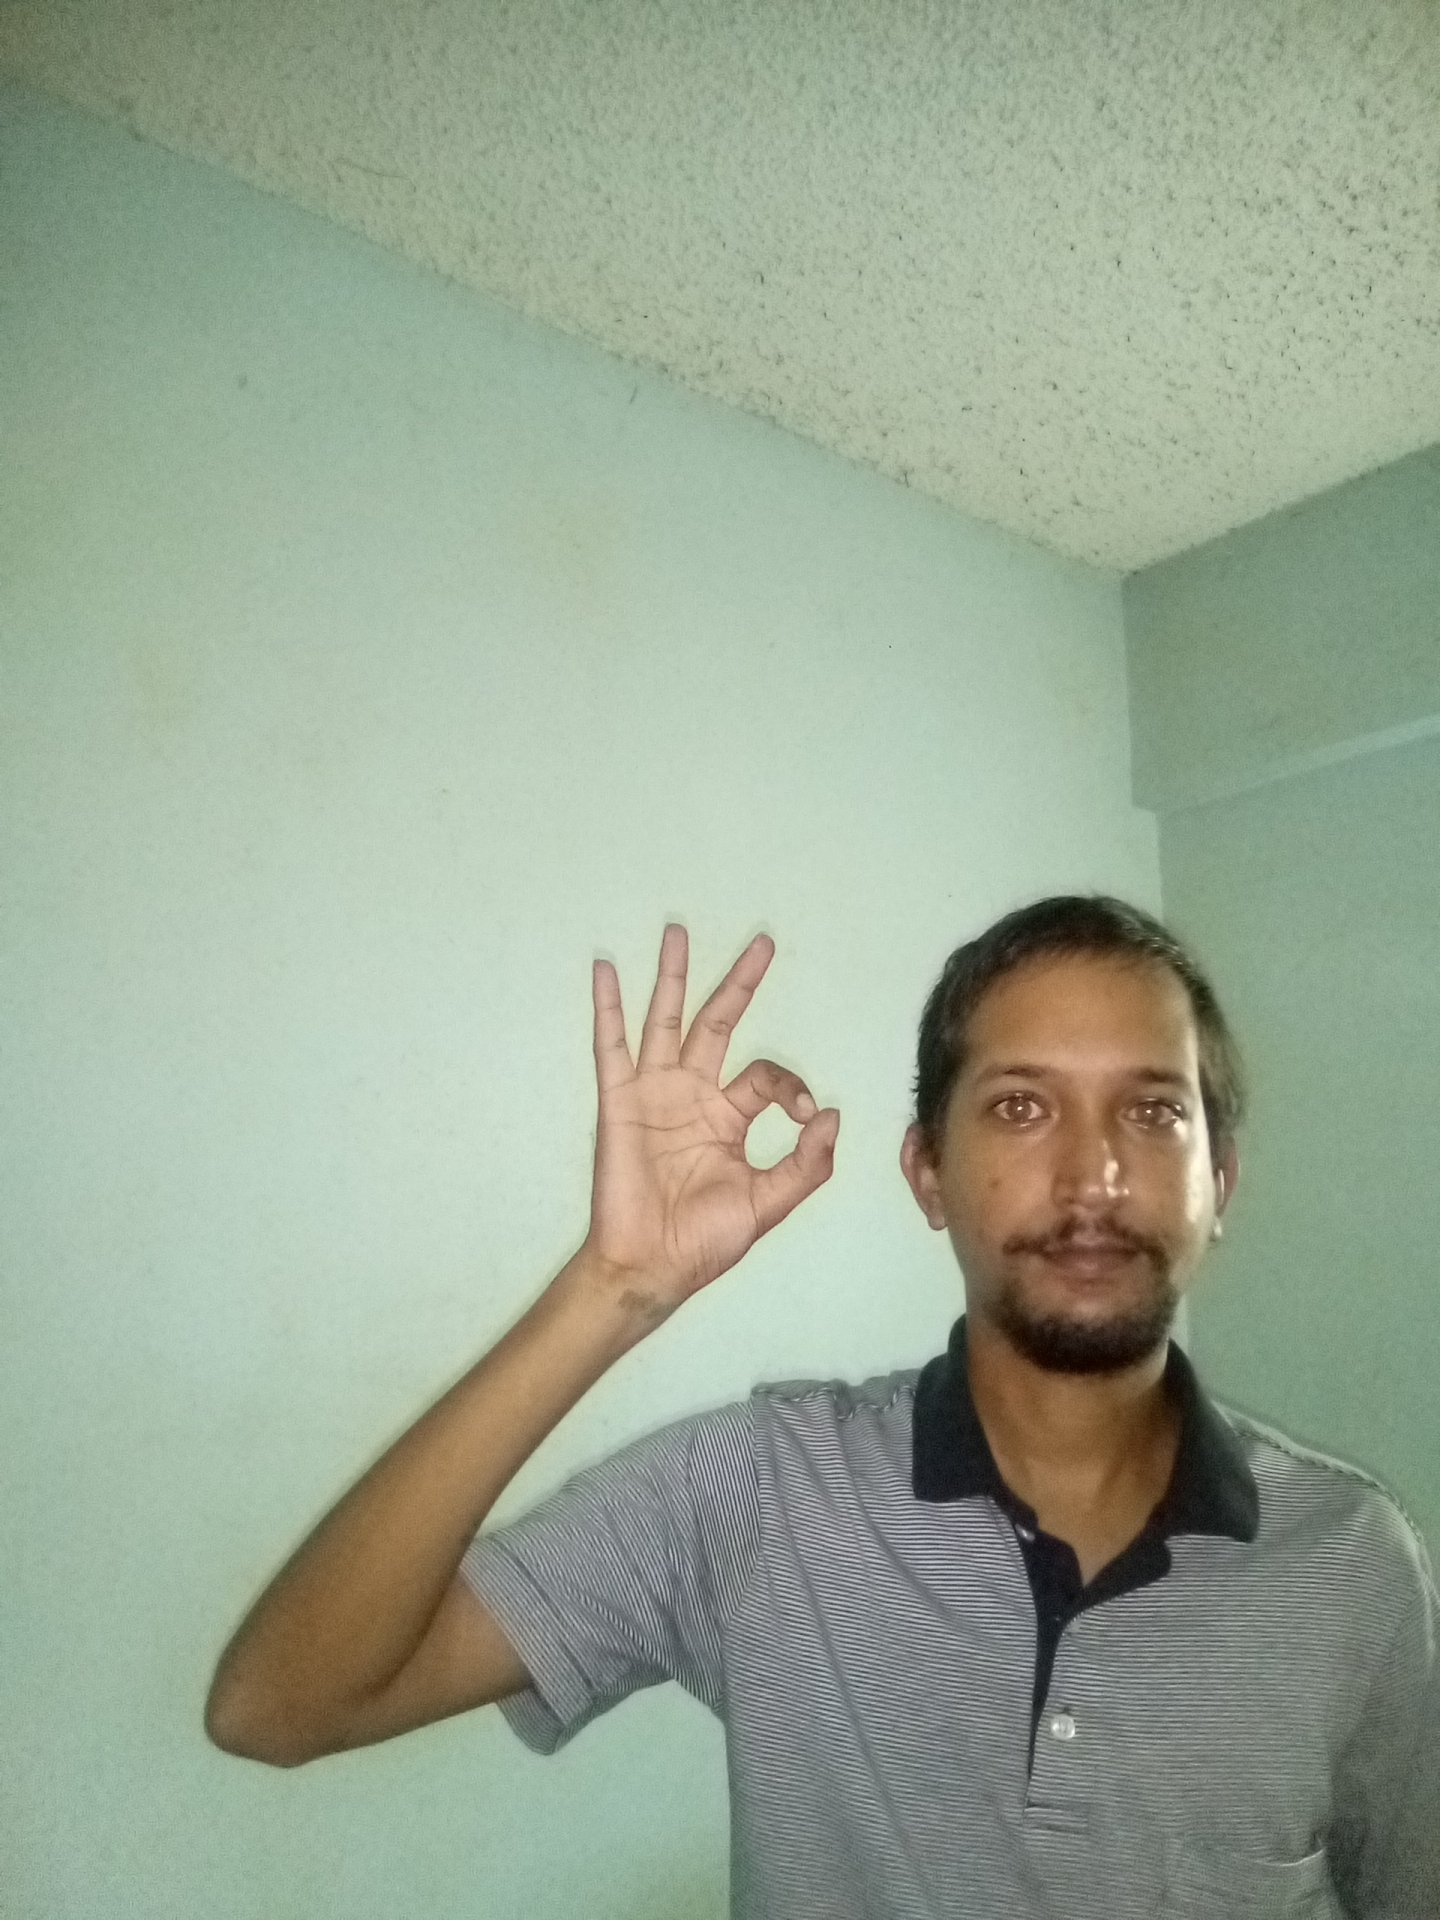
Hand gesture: ok